Horses' Collars

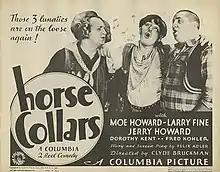
Mistitled lobby card (as the singular "Horse Collars")

Horses' Collars is a 1935 short subject directed by Clyde Bruckman and starring American slapstick comedy team The Three Stooges (Moe Howard, Larry Fine and Curly Howard).